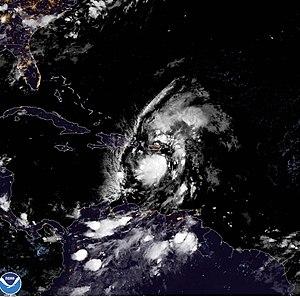
L’ouragan Isaias est le neuvième cyclone tropical à se former durant la saison cyclonique 2020 dans l'océan Atlantique nord et le second ouragan. Ce système capverdien est née d'une onde tropicale sortie de la côte ouest-africaine et qui a traversé l'Atlantique tropical avant de devenir le cyclone tropical potentiel Neuf le 28 juillet à l'est des Petites Antilles. Se dirigeant vers l'ouest-nord-ouest, elle a traversé dans le nord-est de la mer des Caraïbes avant de devenir une tempête tropicale. Passant ensuite sur Hispaniola, il en est ressorti non affecté avant de devenir un ouragan de catégorie 1 de l'échelle de Saffir-Simpson le 31 juillet près des Bahamas.